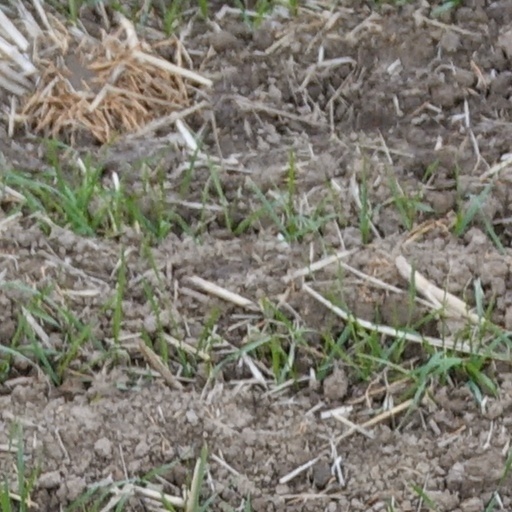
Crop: wheat